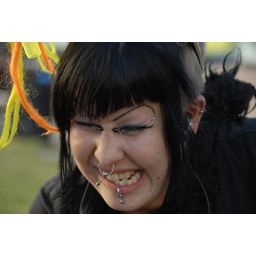
girl in black